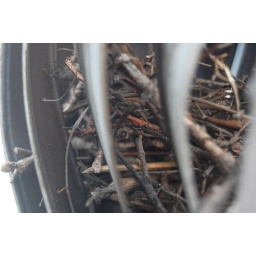
found this nest on the roof of our building in one of those round air vents.